B. Madhusoodhana Kurup

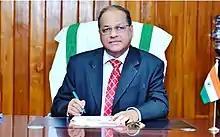
Professor B. Madhusoodana Kurup in Vice Chancellors Office, KUFOS

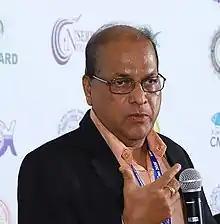
B. Madhusoodana Kurup in 2020

B. Madhusoodana Kurup (born 28 November 1954) is an Indian fisheries researcher, academic and administrator. He is the Founder Vice-Chancellor of Kerala University of Fisheries and Ocean Studies (KUFOS), Cochin and also served as the third Vice Chancellor of Shri Venkateshwara University, Gajraula, Uttar Pradesh. He has established and successfully developed the first Fisheries and Ocean Sciences University in the country. He did his postdoc from Fish Culture and Fisheries division, Wageningen University & Research, The Netherlands. He served as UGC Professor (Fisheries) at Cochin University of Science and Technology (CUSAT) for over eighteen years.